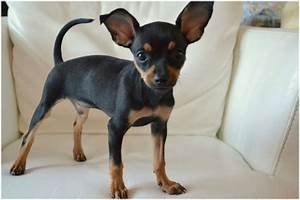
Label: dog